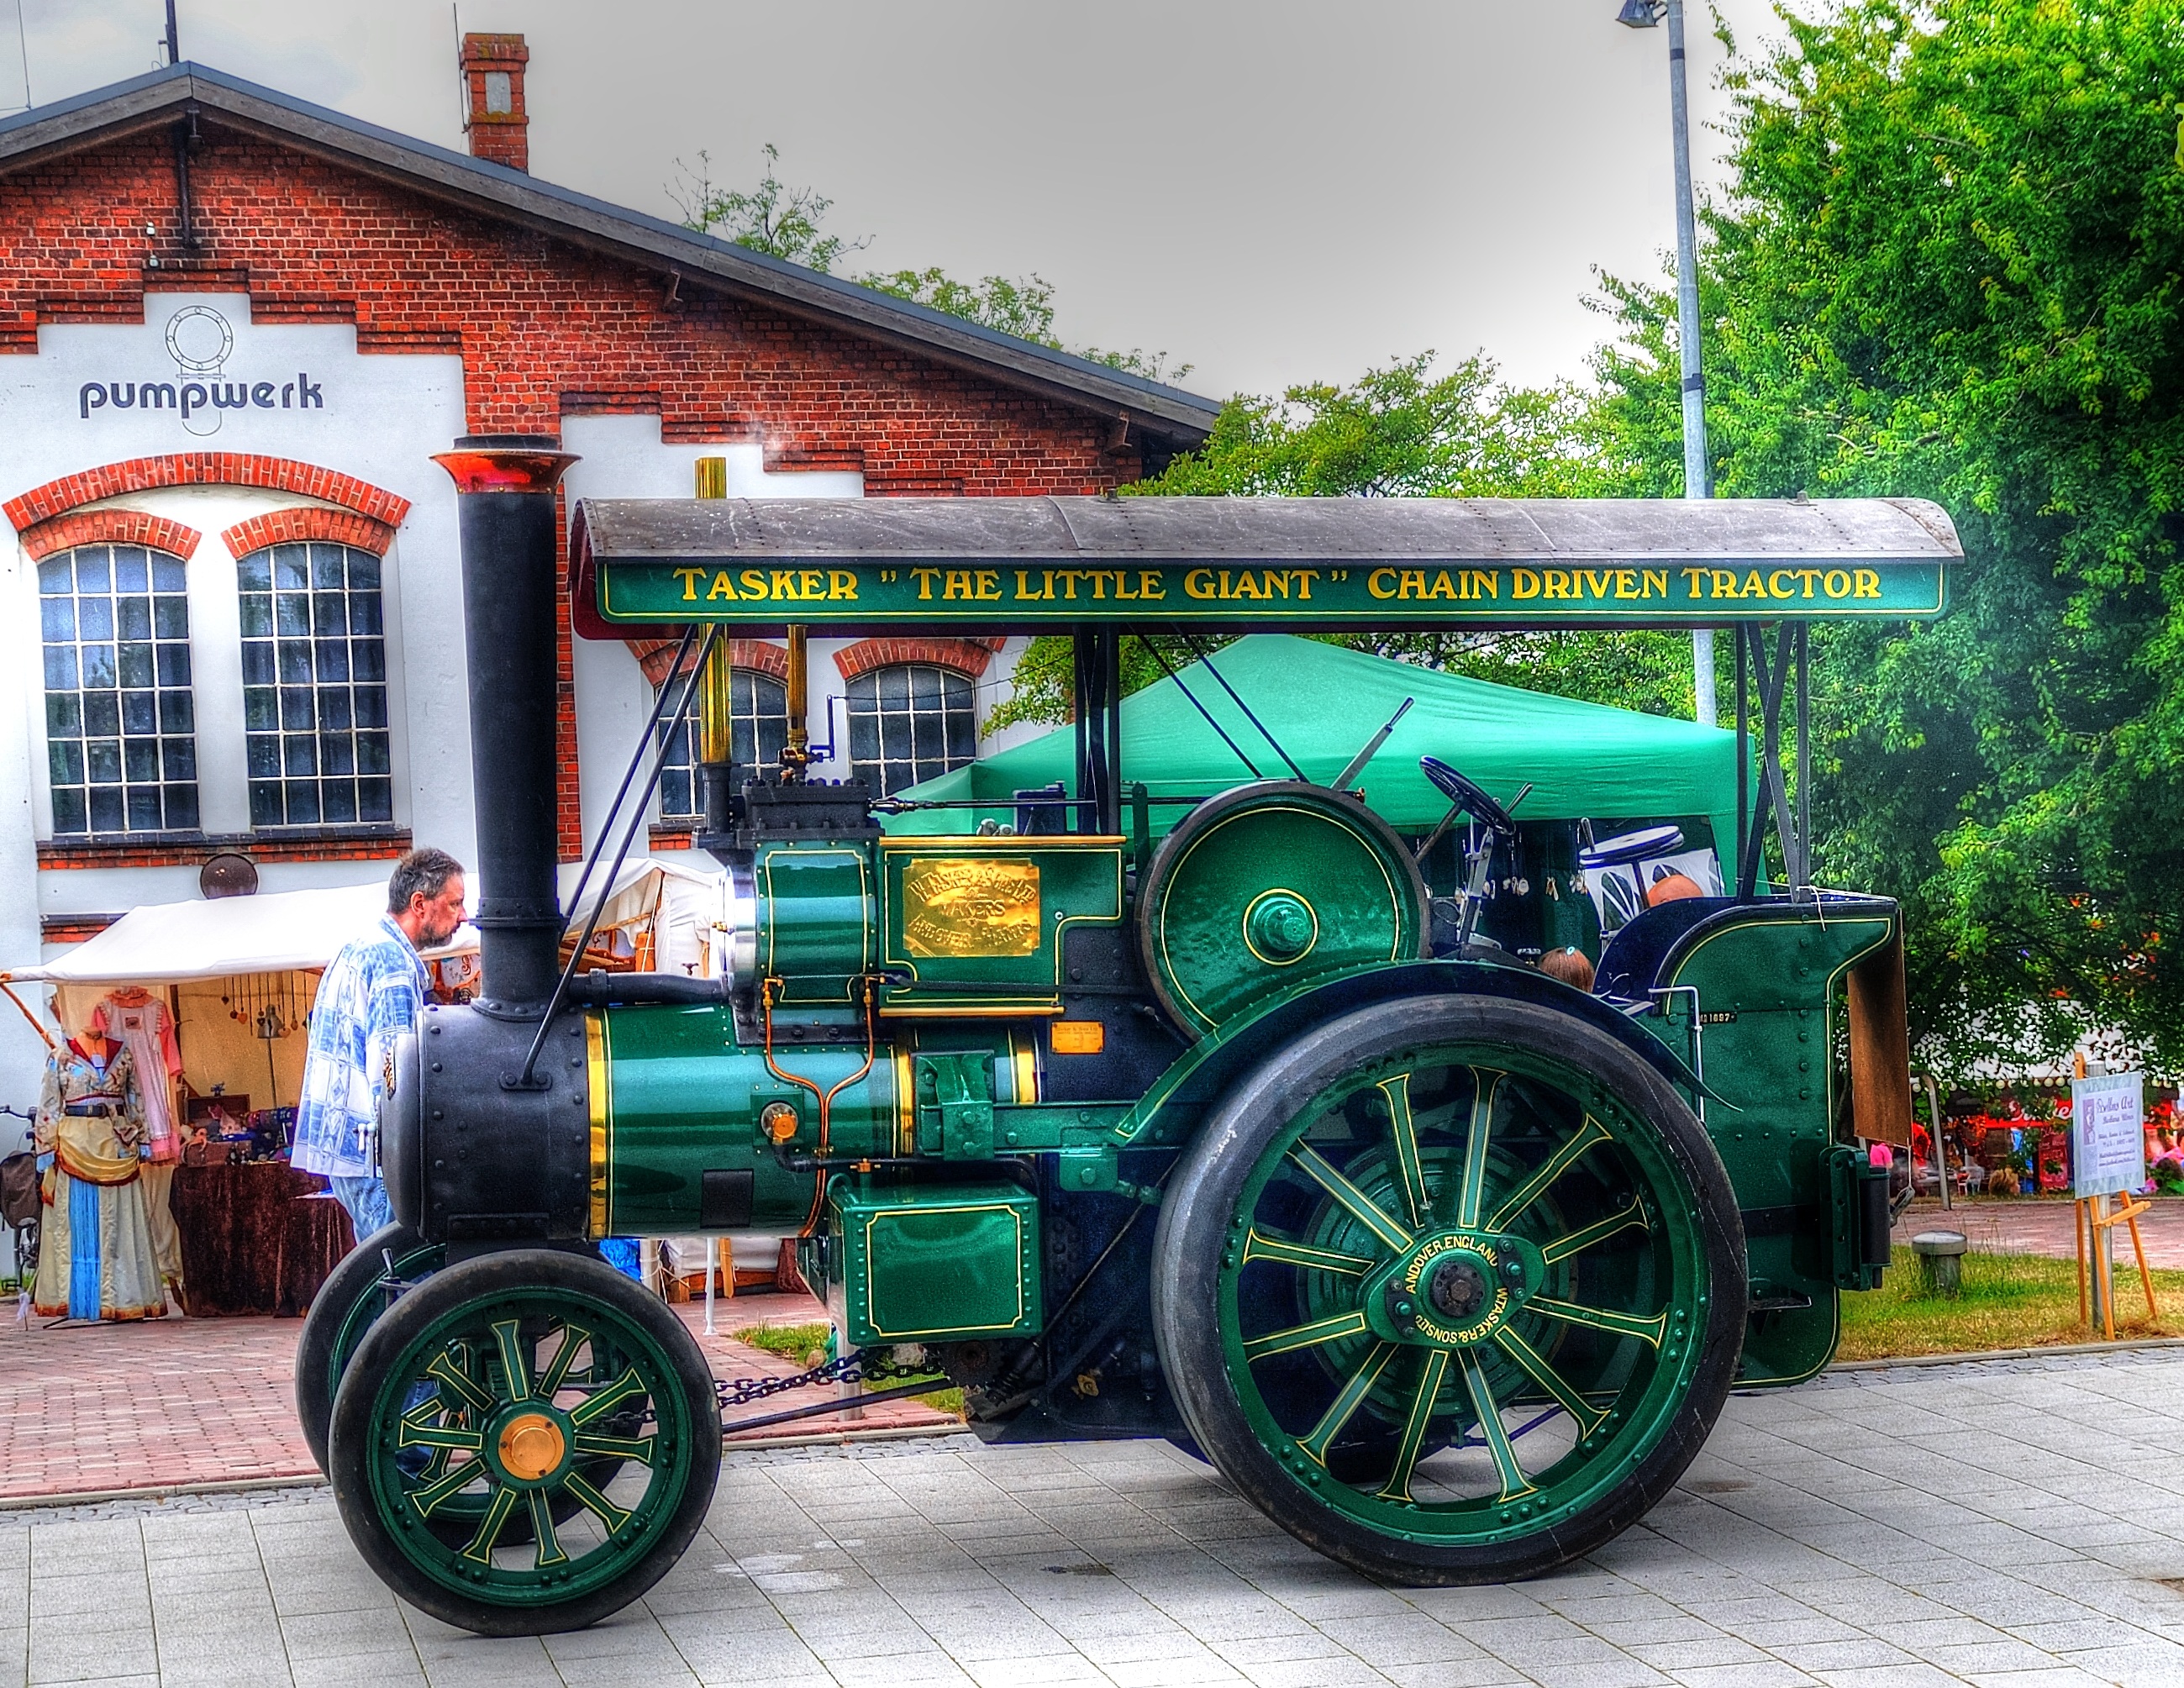
car, tractor, wheel, old, transport, vehicle, vintage car, carriage, steam engine, tractors, antique car, land vehicle, automobile make